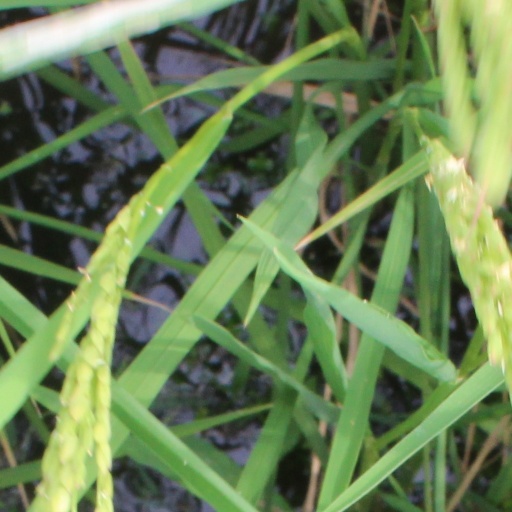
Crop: rice